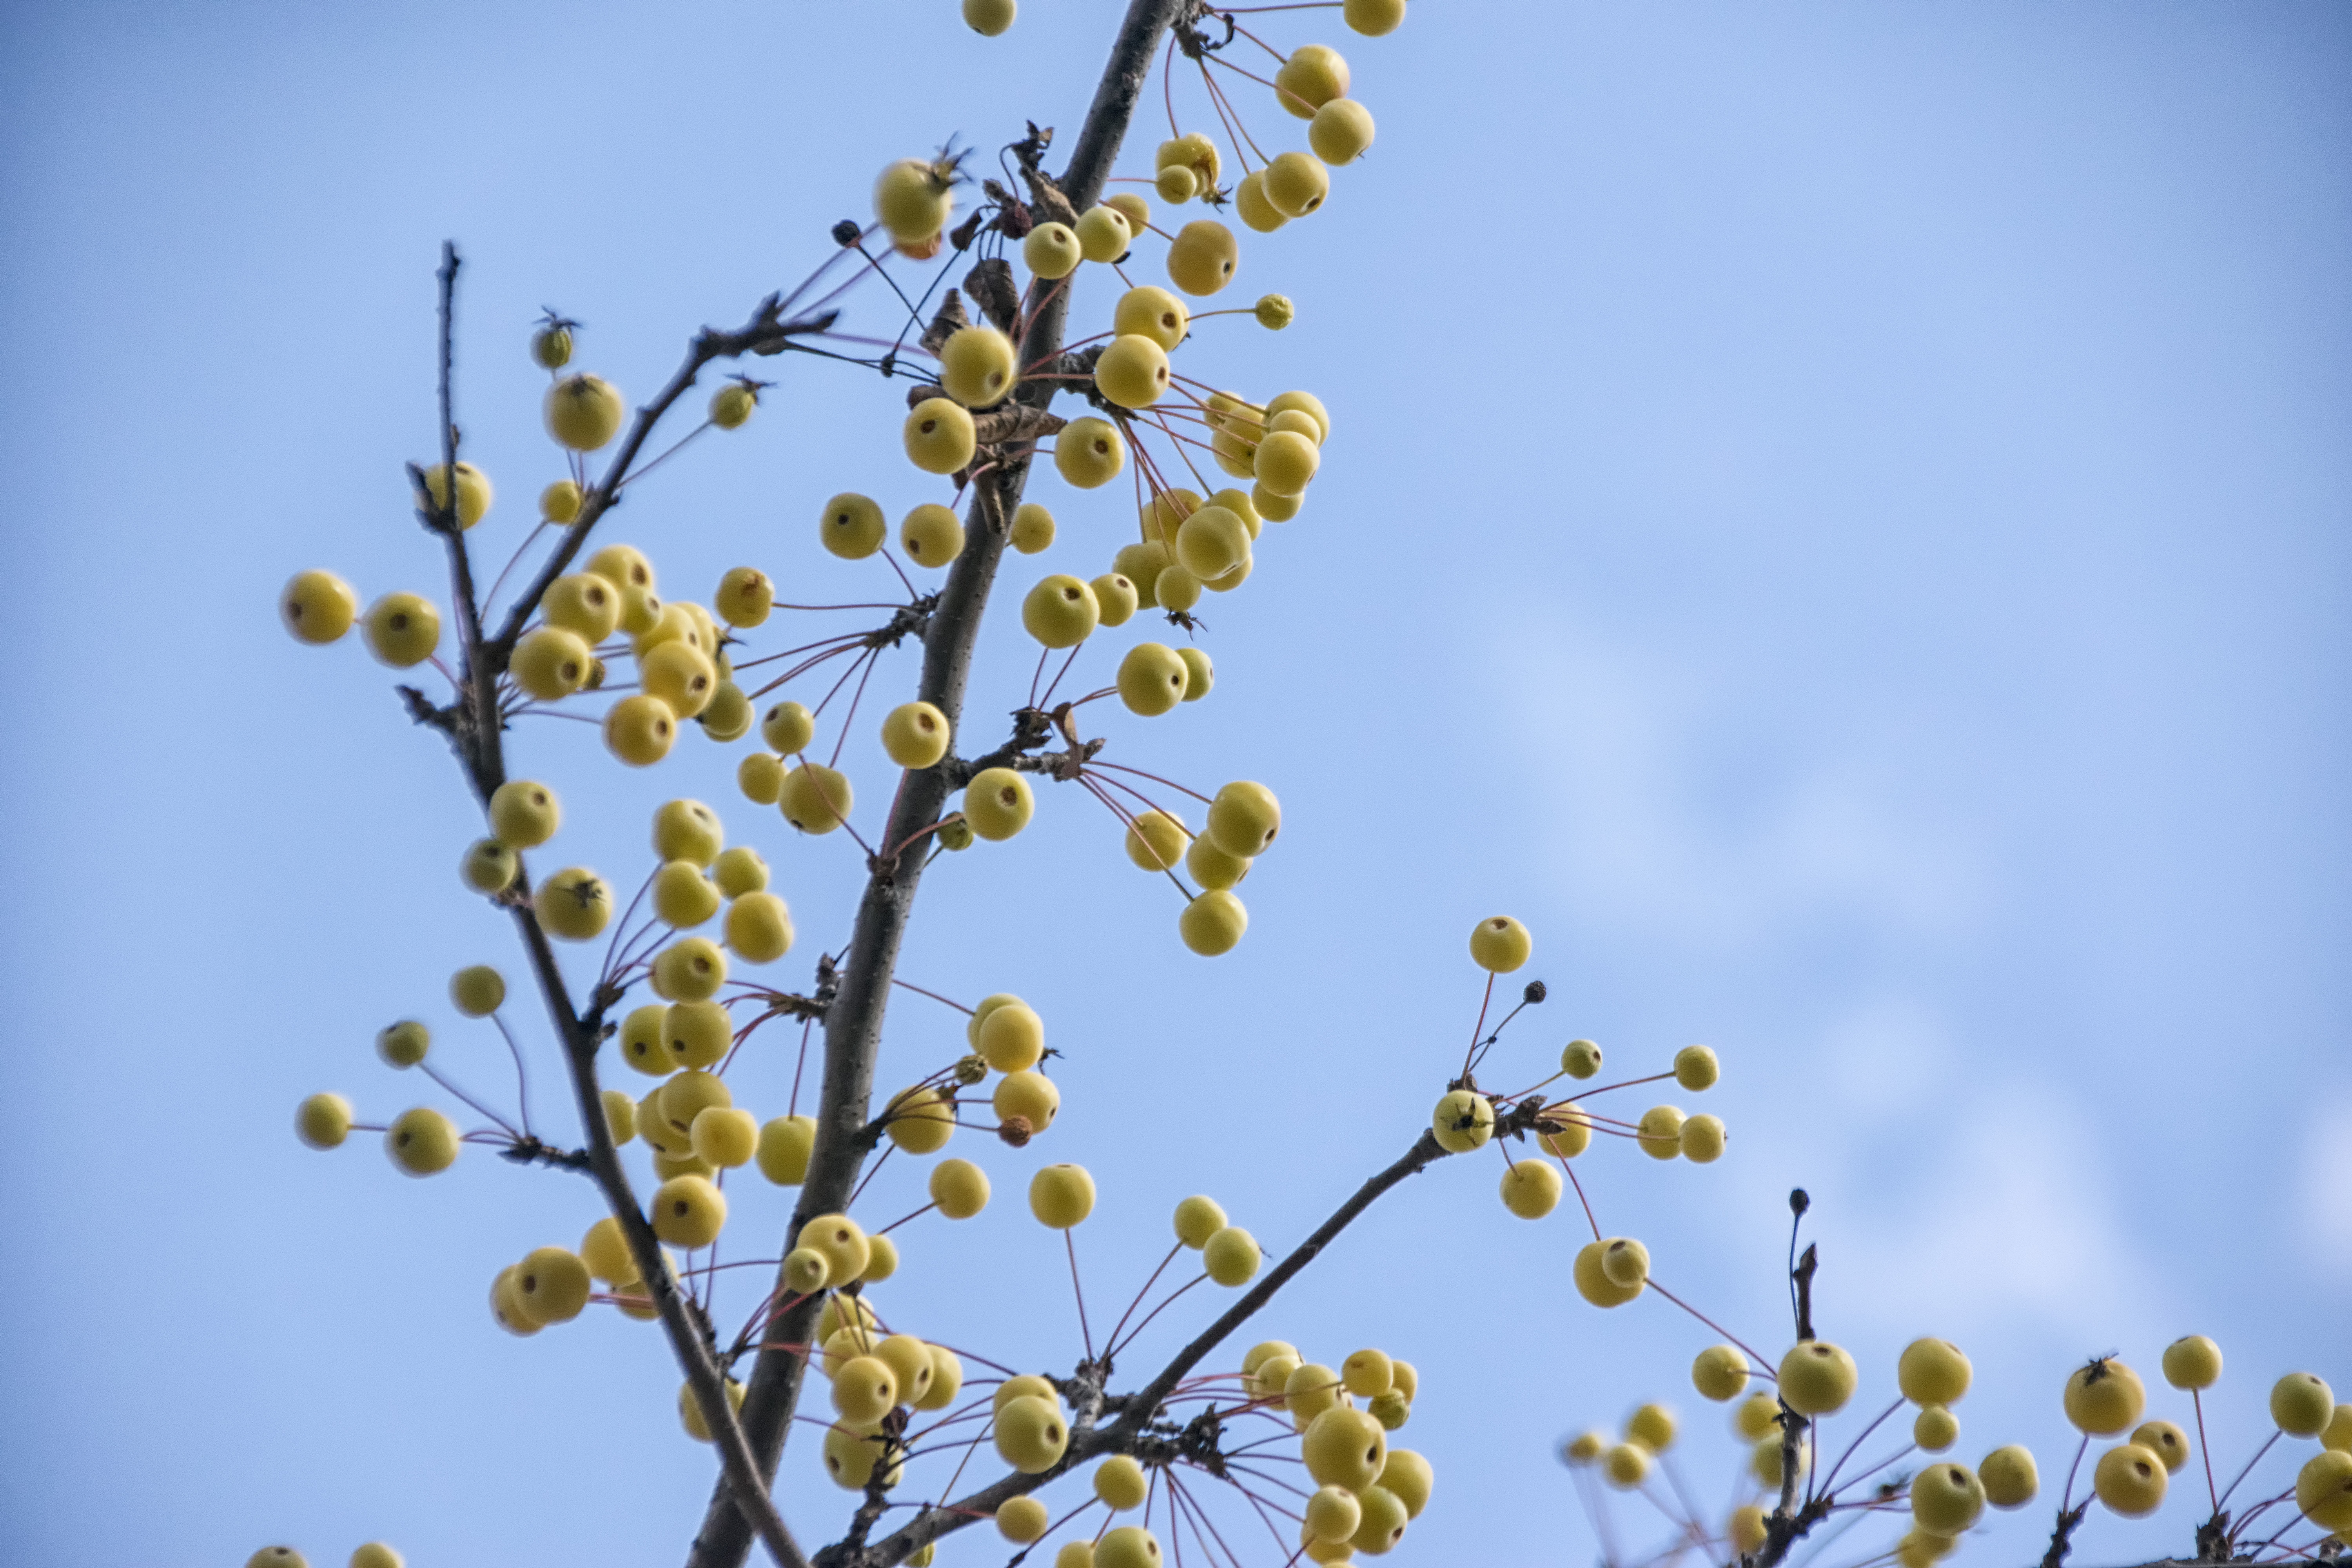
tree, nature, branch, blossom, plant, sky, sunlight, leaf, flower, food, spring, produce, botany, yellow, flora, wildflower, canada, shrub, quebec, sherbrooke, macro photography, flowering plant, plant stem, land plant